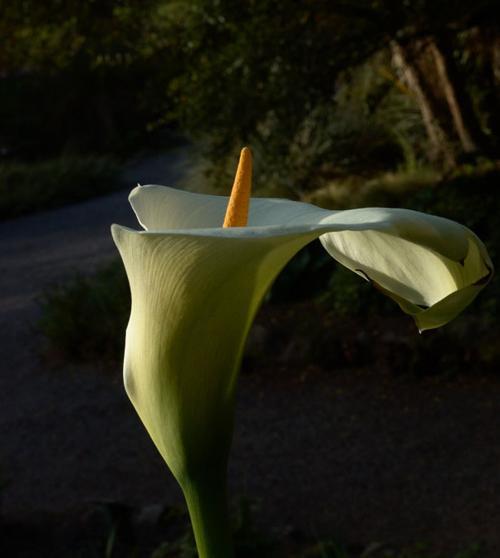
Label: giant white arum lily